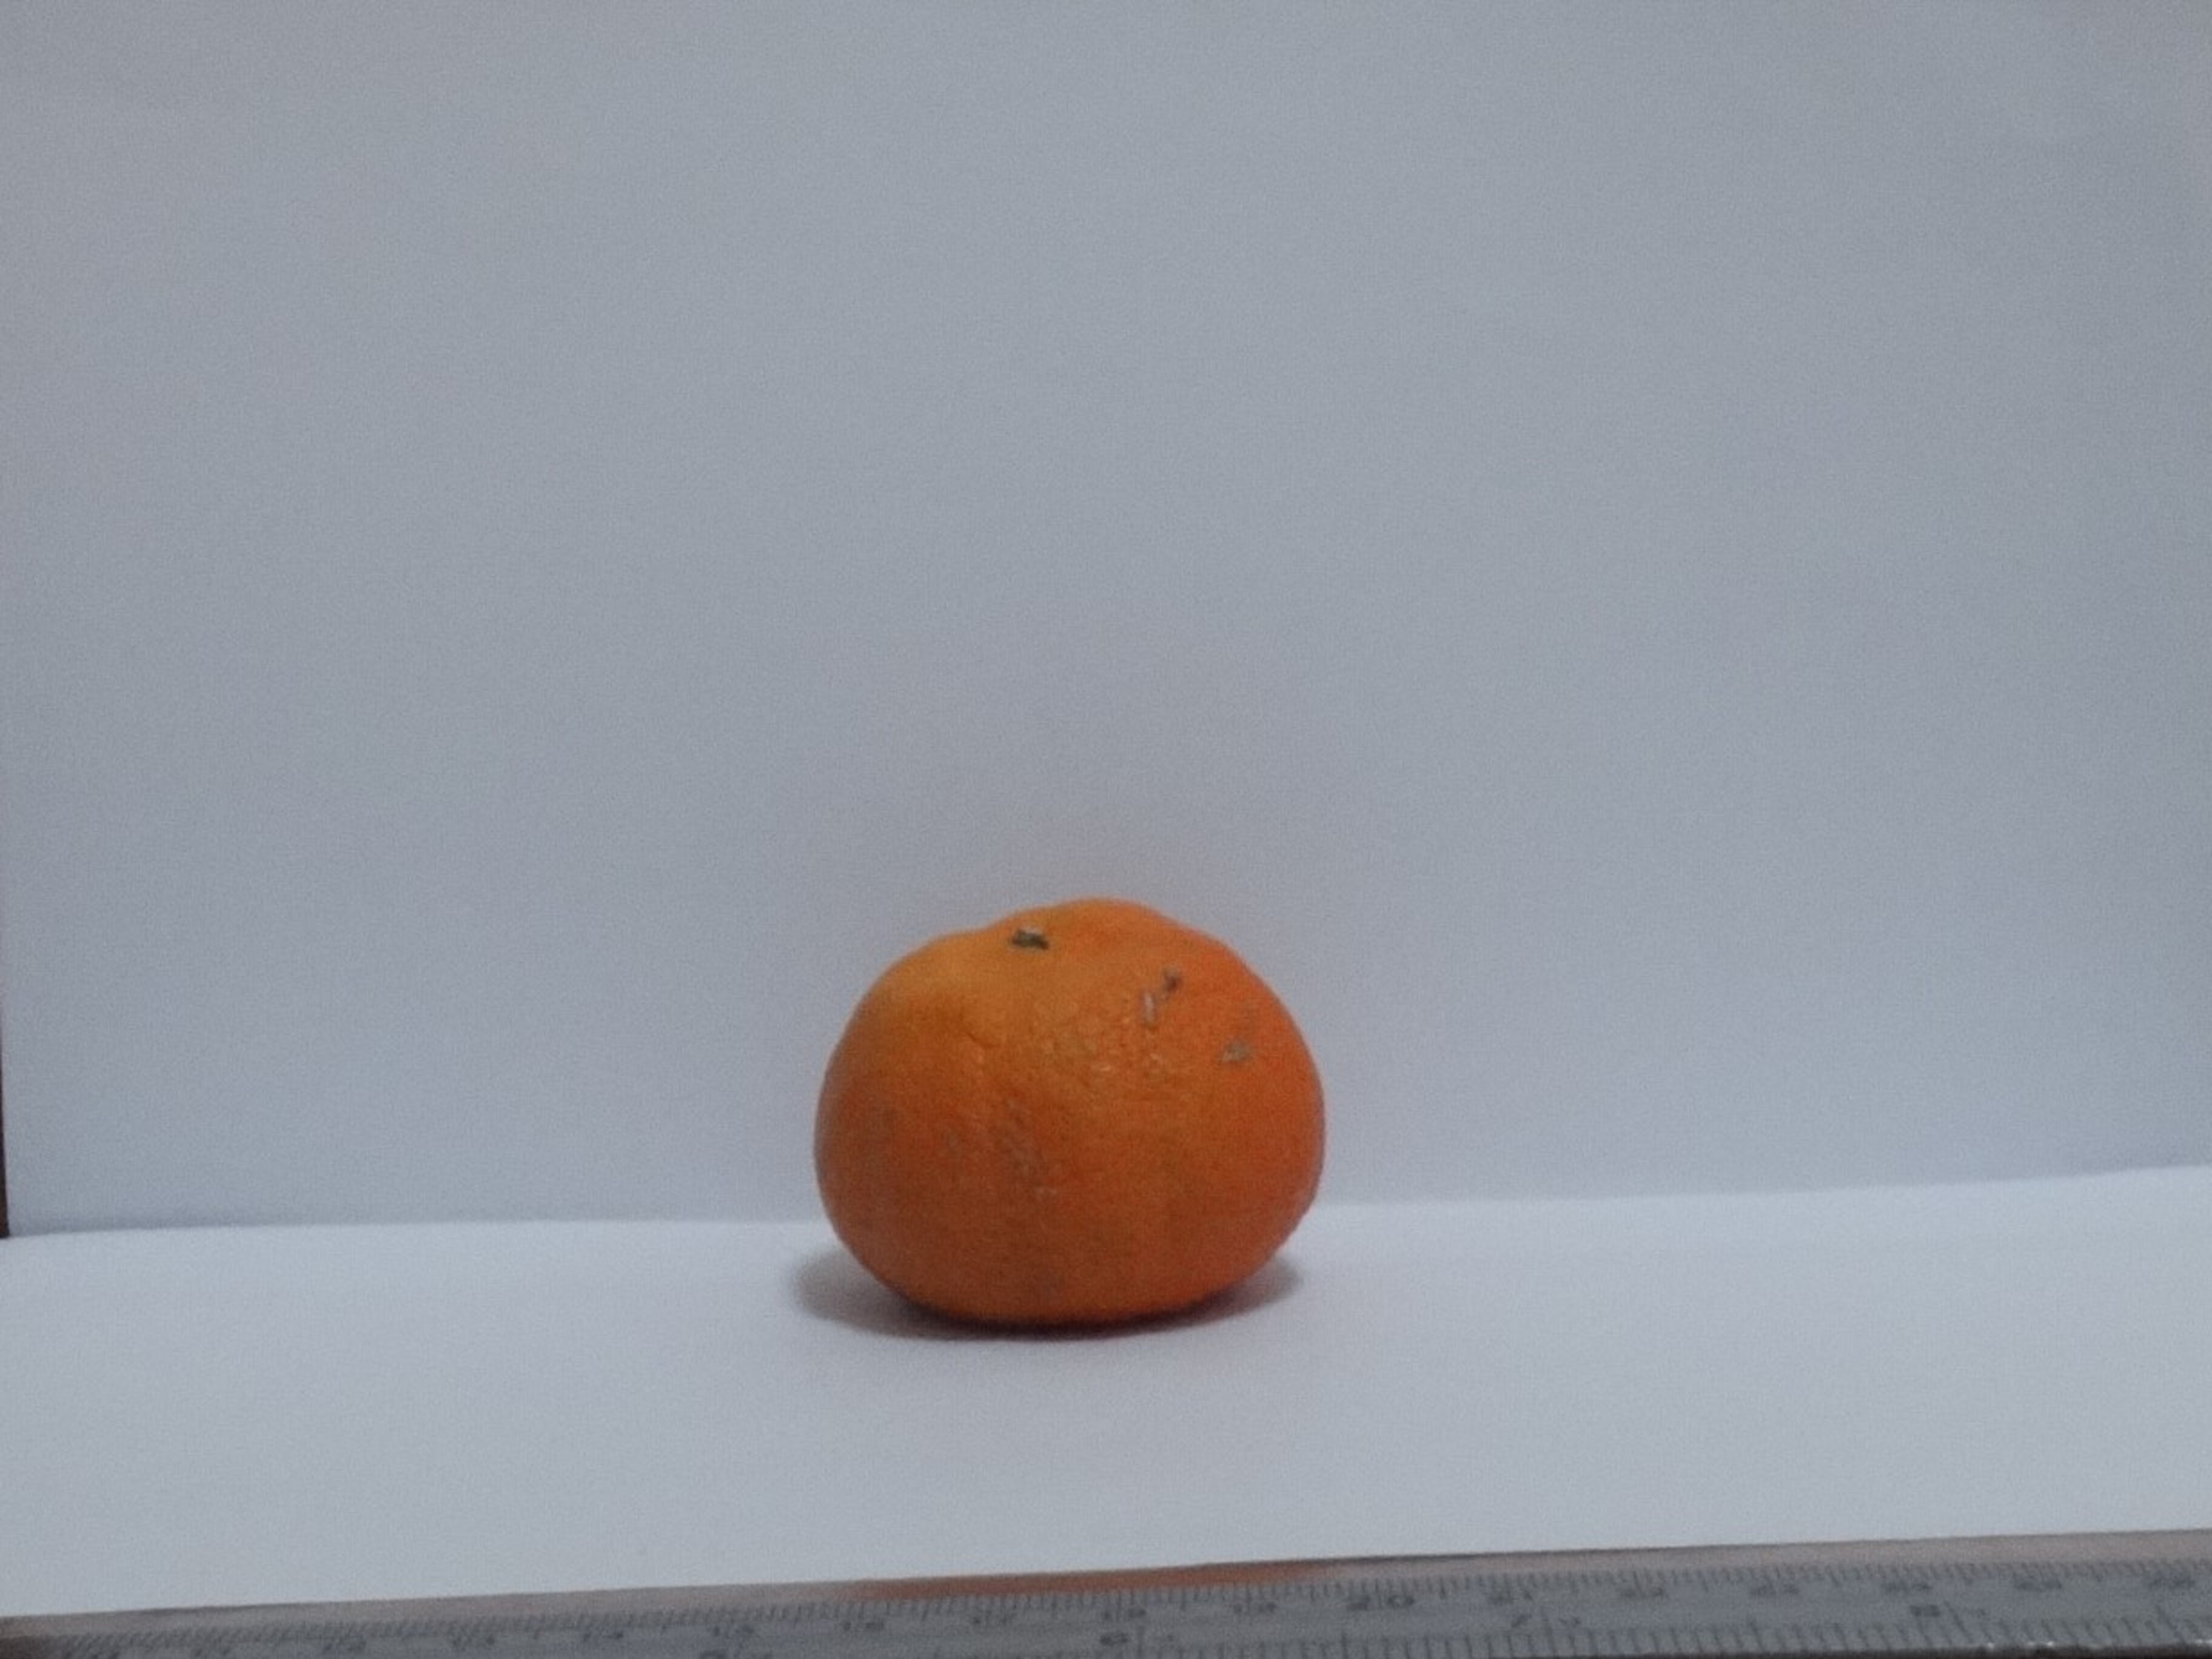
Citrus fruit variety: murcott